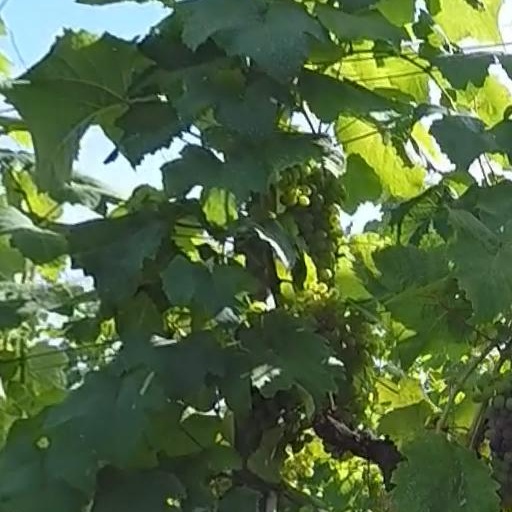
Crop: grape